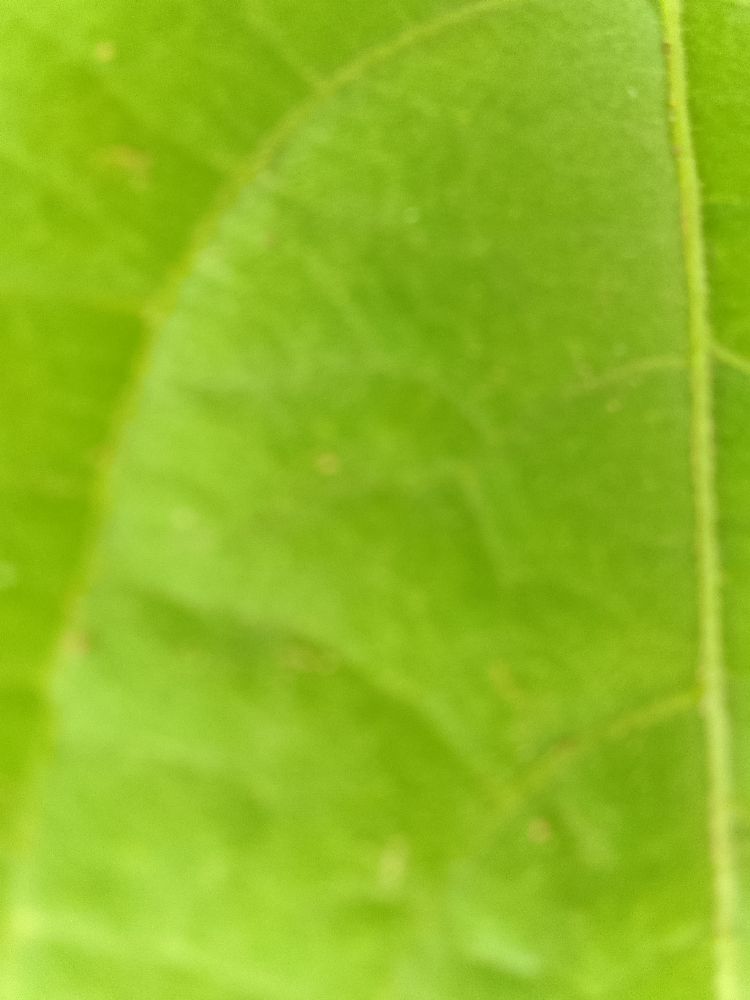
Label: healthy